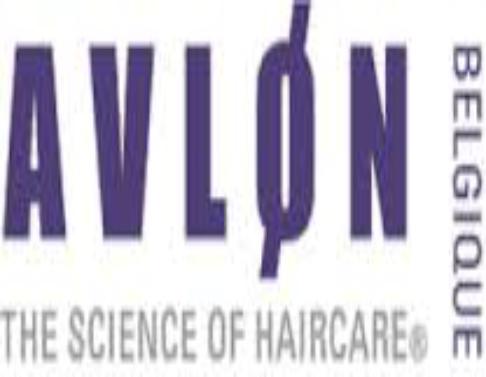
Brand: Avlon
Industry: Necessities